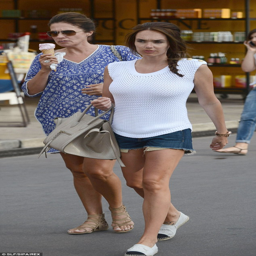
natural beauty : person went virtually make - up free in the streets